NEC

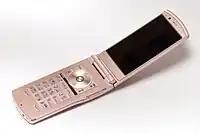
An NTT DoCoMo FOMA N-02C mobile phone produced by NEC

In August 2018, Envision Energy struck an agreement with Nissan and NEC to acquire their automotive battery joint venture. In December 2018, NEC announced that it would acquire KMD, the largest Danish IT company, for $1.2 billion to strengthen its digital government business.